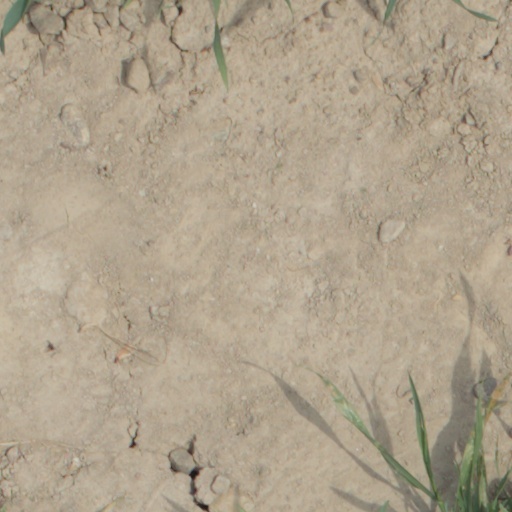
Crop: wheat